Daniel Elliott Huger House

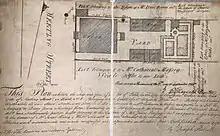
Daniel Elliott House at 34 Meeting Street, Charleston, South Carolina as seen in a 1795 plat

The large double house (i.e., four rooms per floor with a central stair hall) is three stories tall and sits on a high foundation. The exterior has a stucco finish that might have been added following the earthquake of 1886. The three-story piazzas on the south side were added in the 20th century.